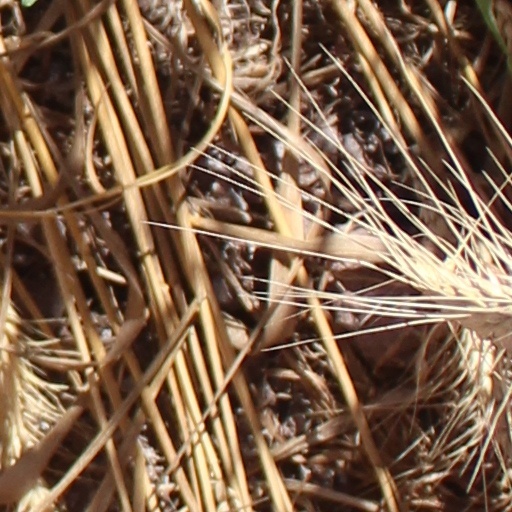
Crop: wheat